Pelotas

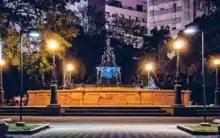
Nereidas Fountain

One example of the many monuments in the city is a fountain called, "As Três Meninas", which came from France in 1873, and was placed in the center of the city.